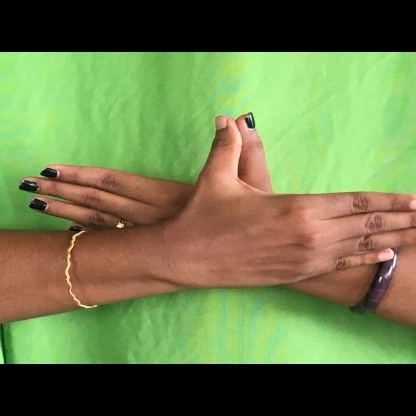
Mudra: Garuda